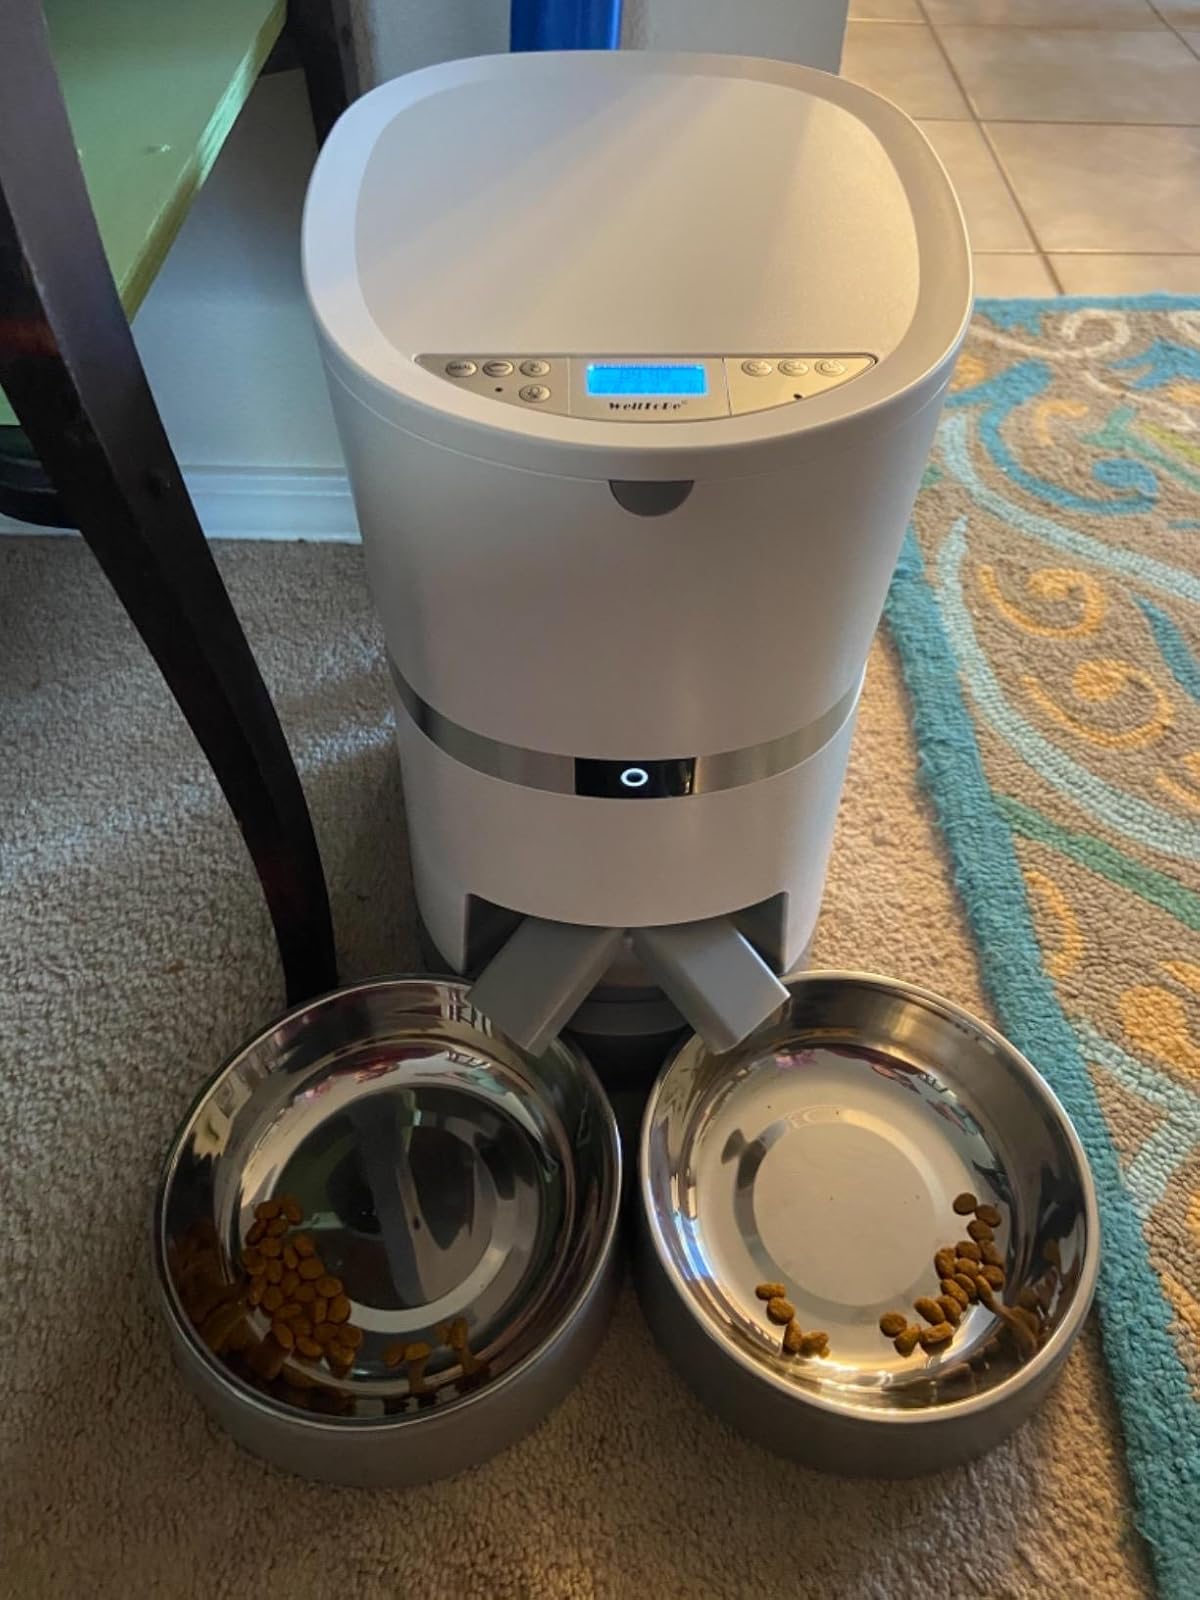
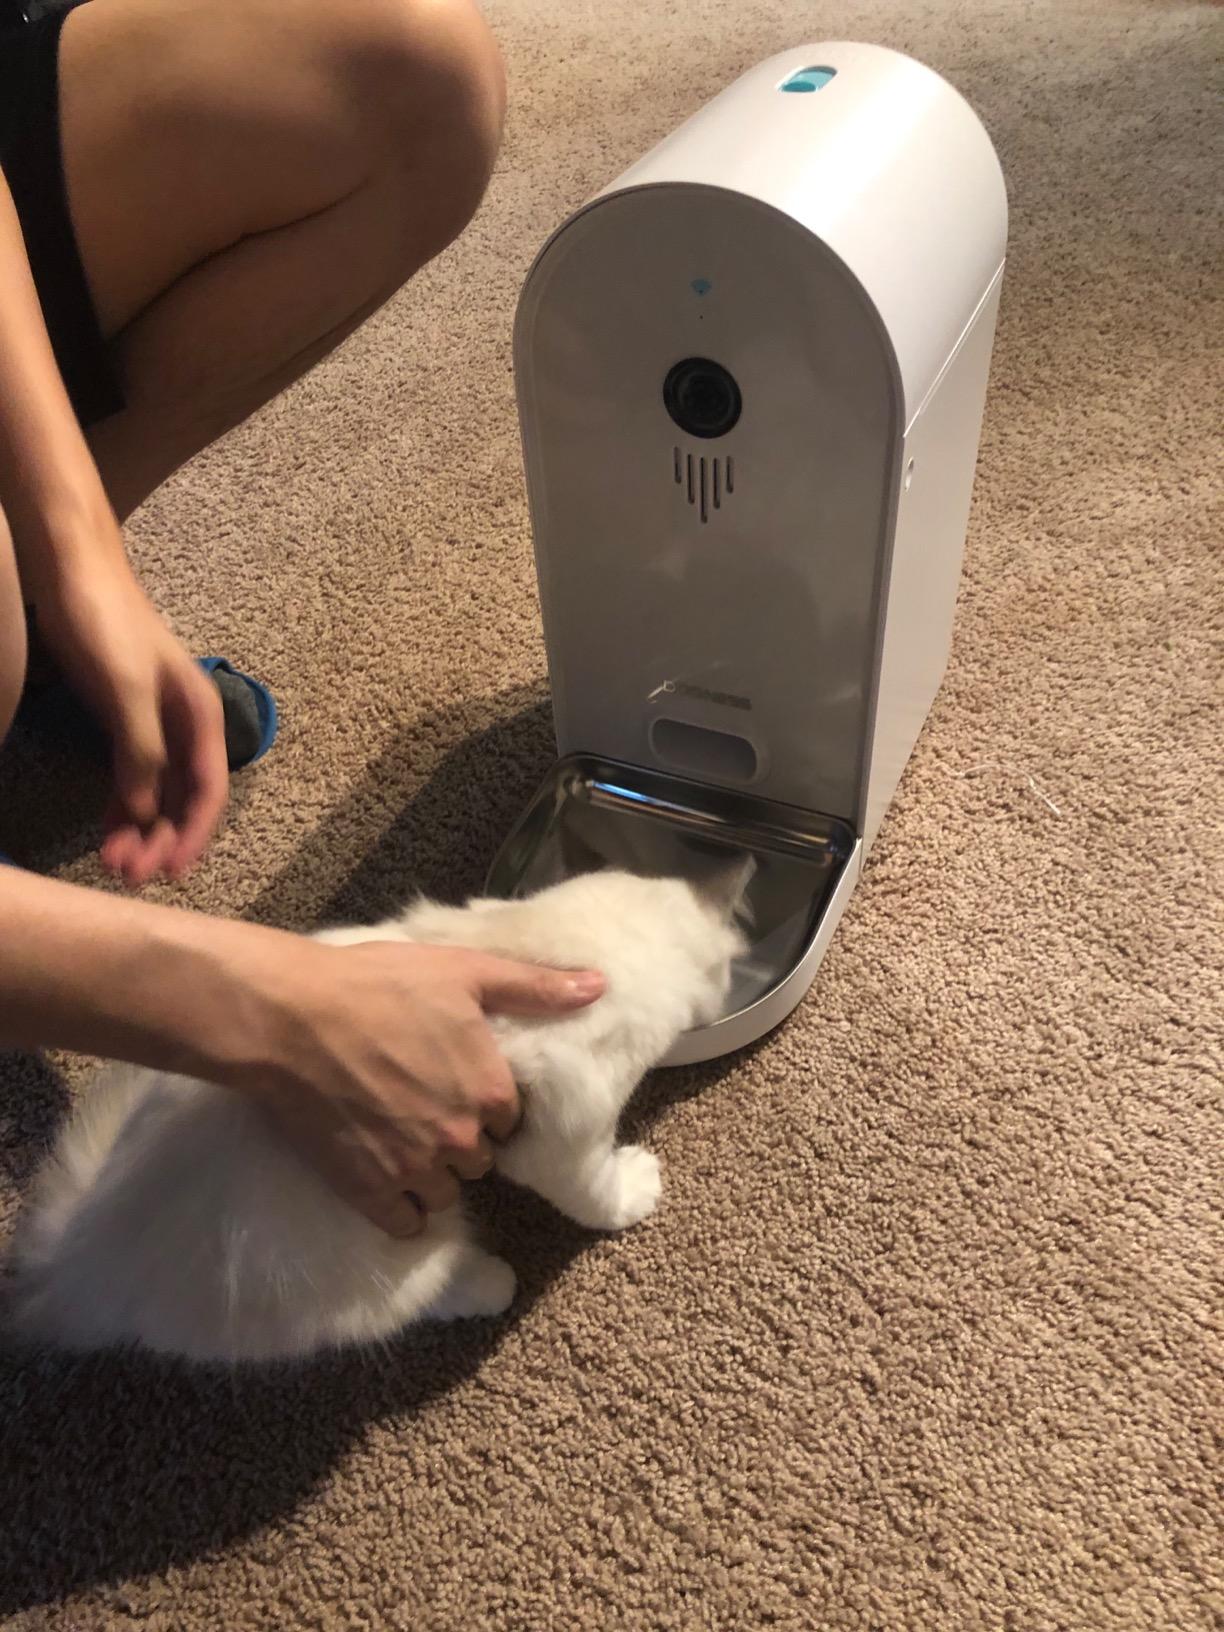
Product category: items_feeder
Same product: no